Lorenzo de San Nicolás

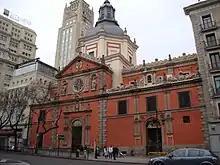
The Calatravas Church in Madrid. The original design is attributed to Lorenzo de San Nicolás.

Lorenzo de San Nicolás (1593–1679) was a Spanish architect. As he was a member of a religious order, he was known by the Spanish language title "fray" (a shortening of the word "fraile", used by friars and members of certain religious orders).